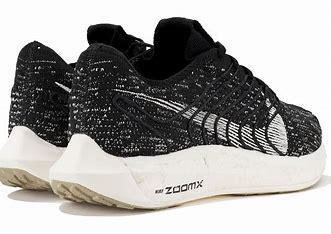
Brand: Nike
Model: Pegasus Turbo Next Nature